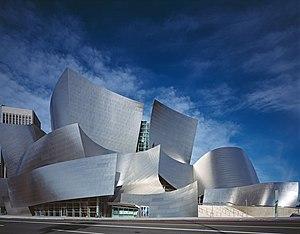
Le Walt Disney Concert Hall, où l'Orchestre philharmonique de Los Angeles réside, possède une salle de concert lambrissée jouissant d'une acoustique supérieure. La famille Disney a donné plus de 100 millions de dollars pour la construction de cet auditorium.